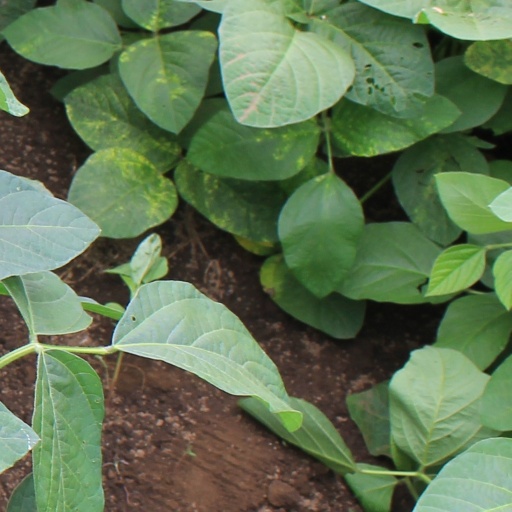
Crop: soybean